Pasukan Gerakan Khas

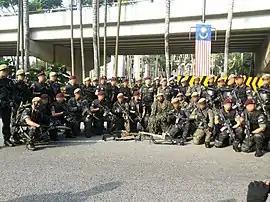

On 20 October 1997, the RMP reorganised their special operations force, combining VAT 69 and UTK into one special operations command known as "Pasukan Gerakan Khas" (PGK; 'Special Operations Command — SOCOM'), launched by Prime Minister Mahathir Mohamad and Inspector General of Police Tan Sri Abdul Rahim Mohd Noor.